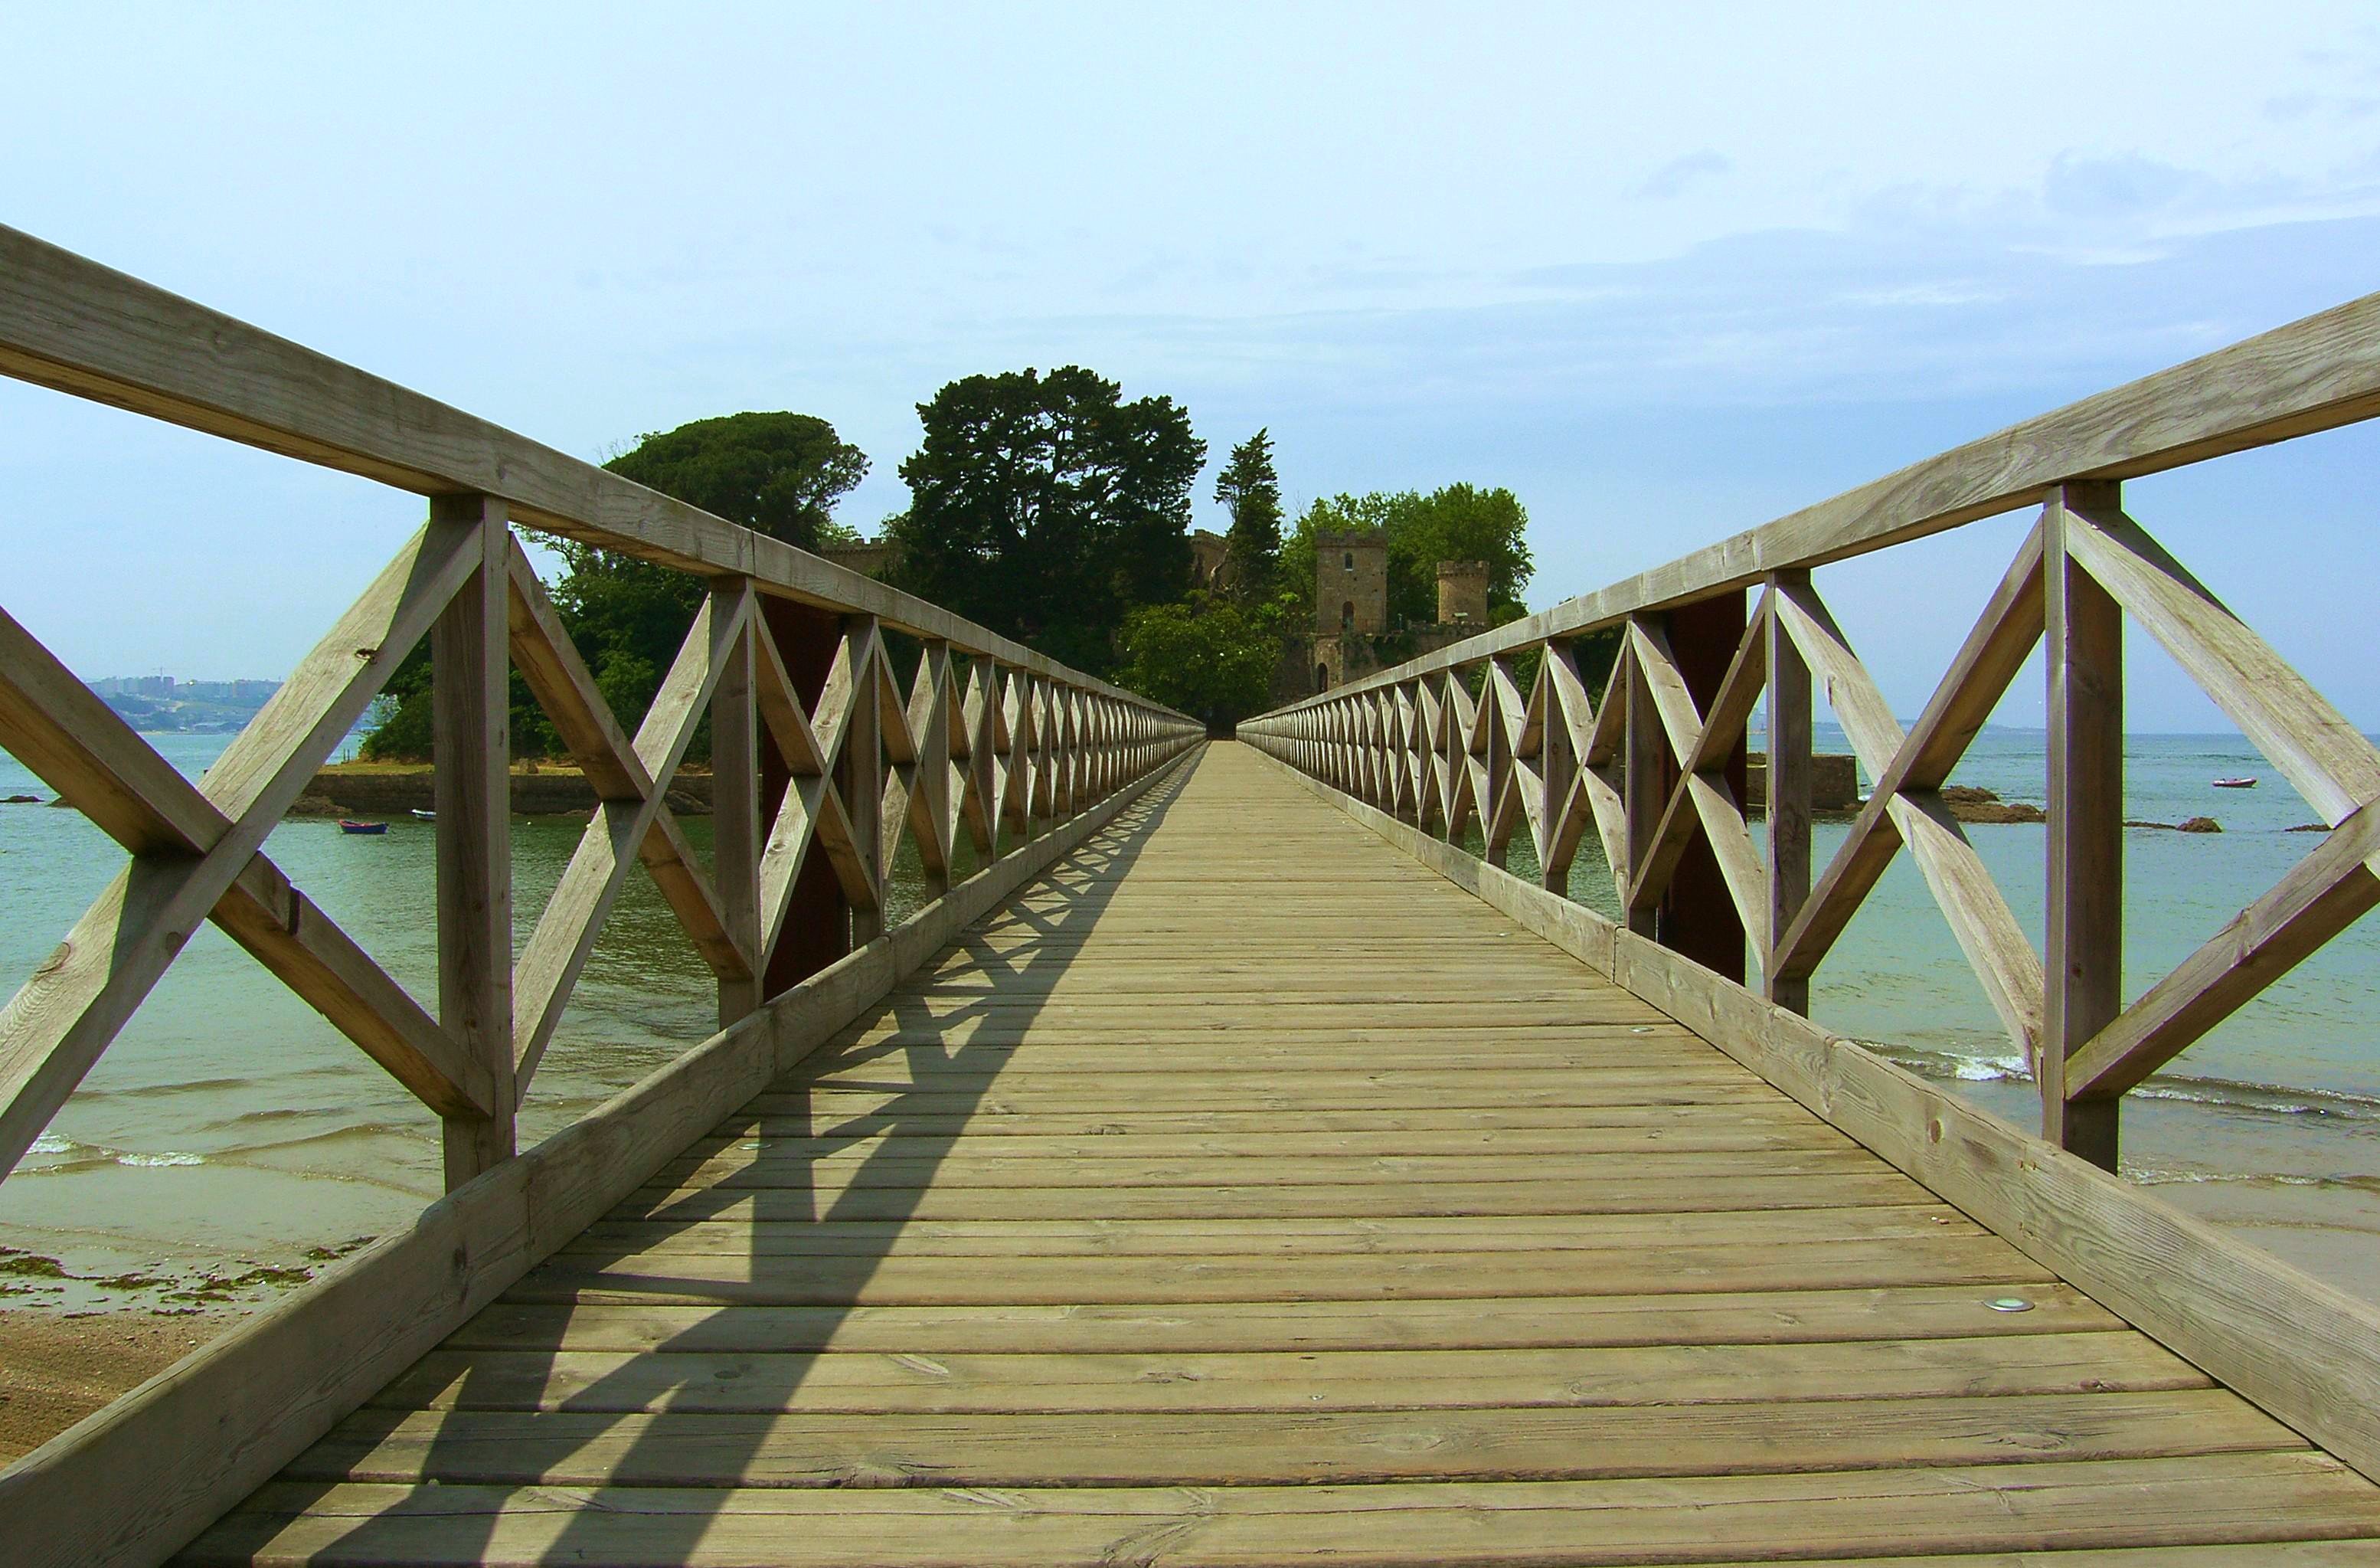
landscape, boardwalk, bridge, walkway, la, ggl1, truss bridge, nonbuilding structure